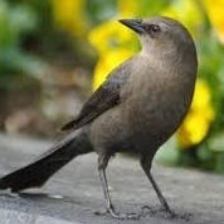
Species: BREWERS BLACKBIRD
Scientific name: EUPHAGUS CYANOCEPHALUS